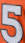
Number: 5